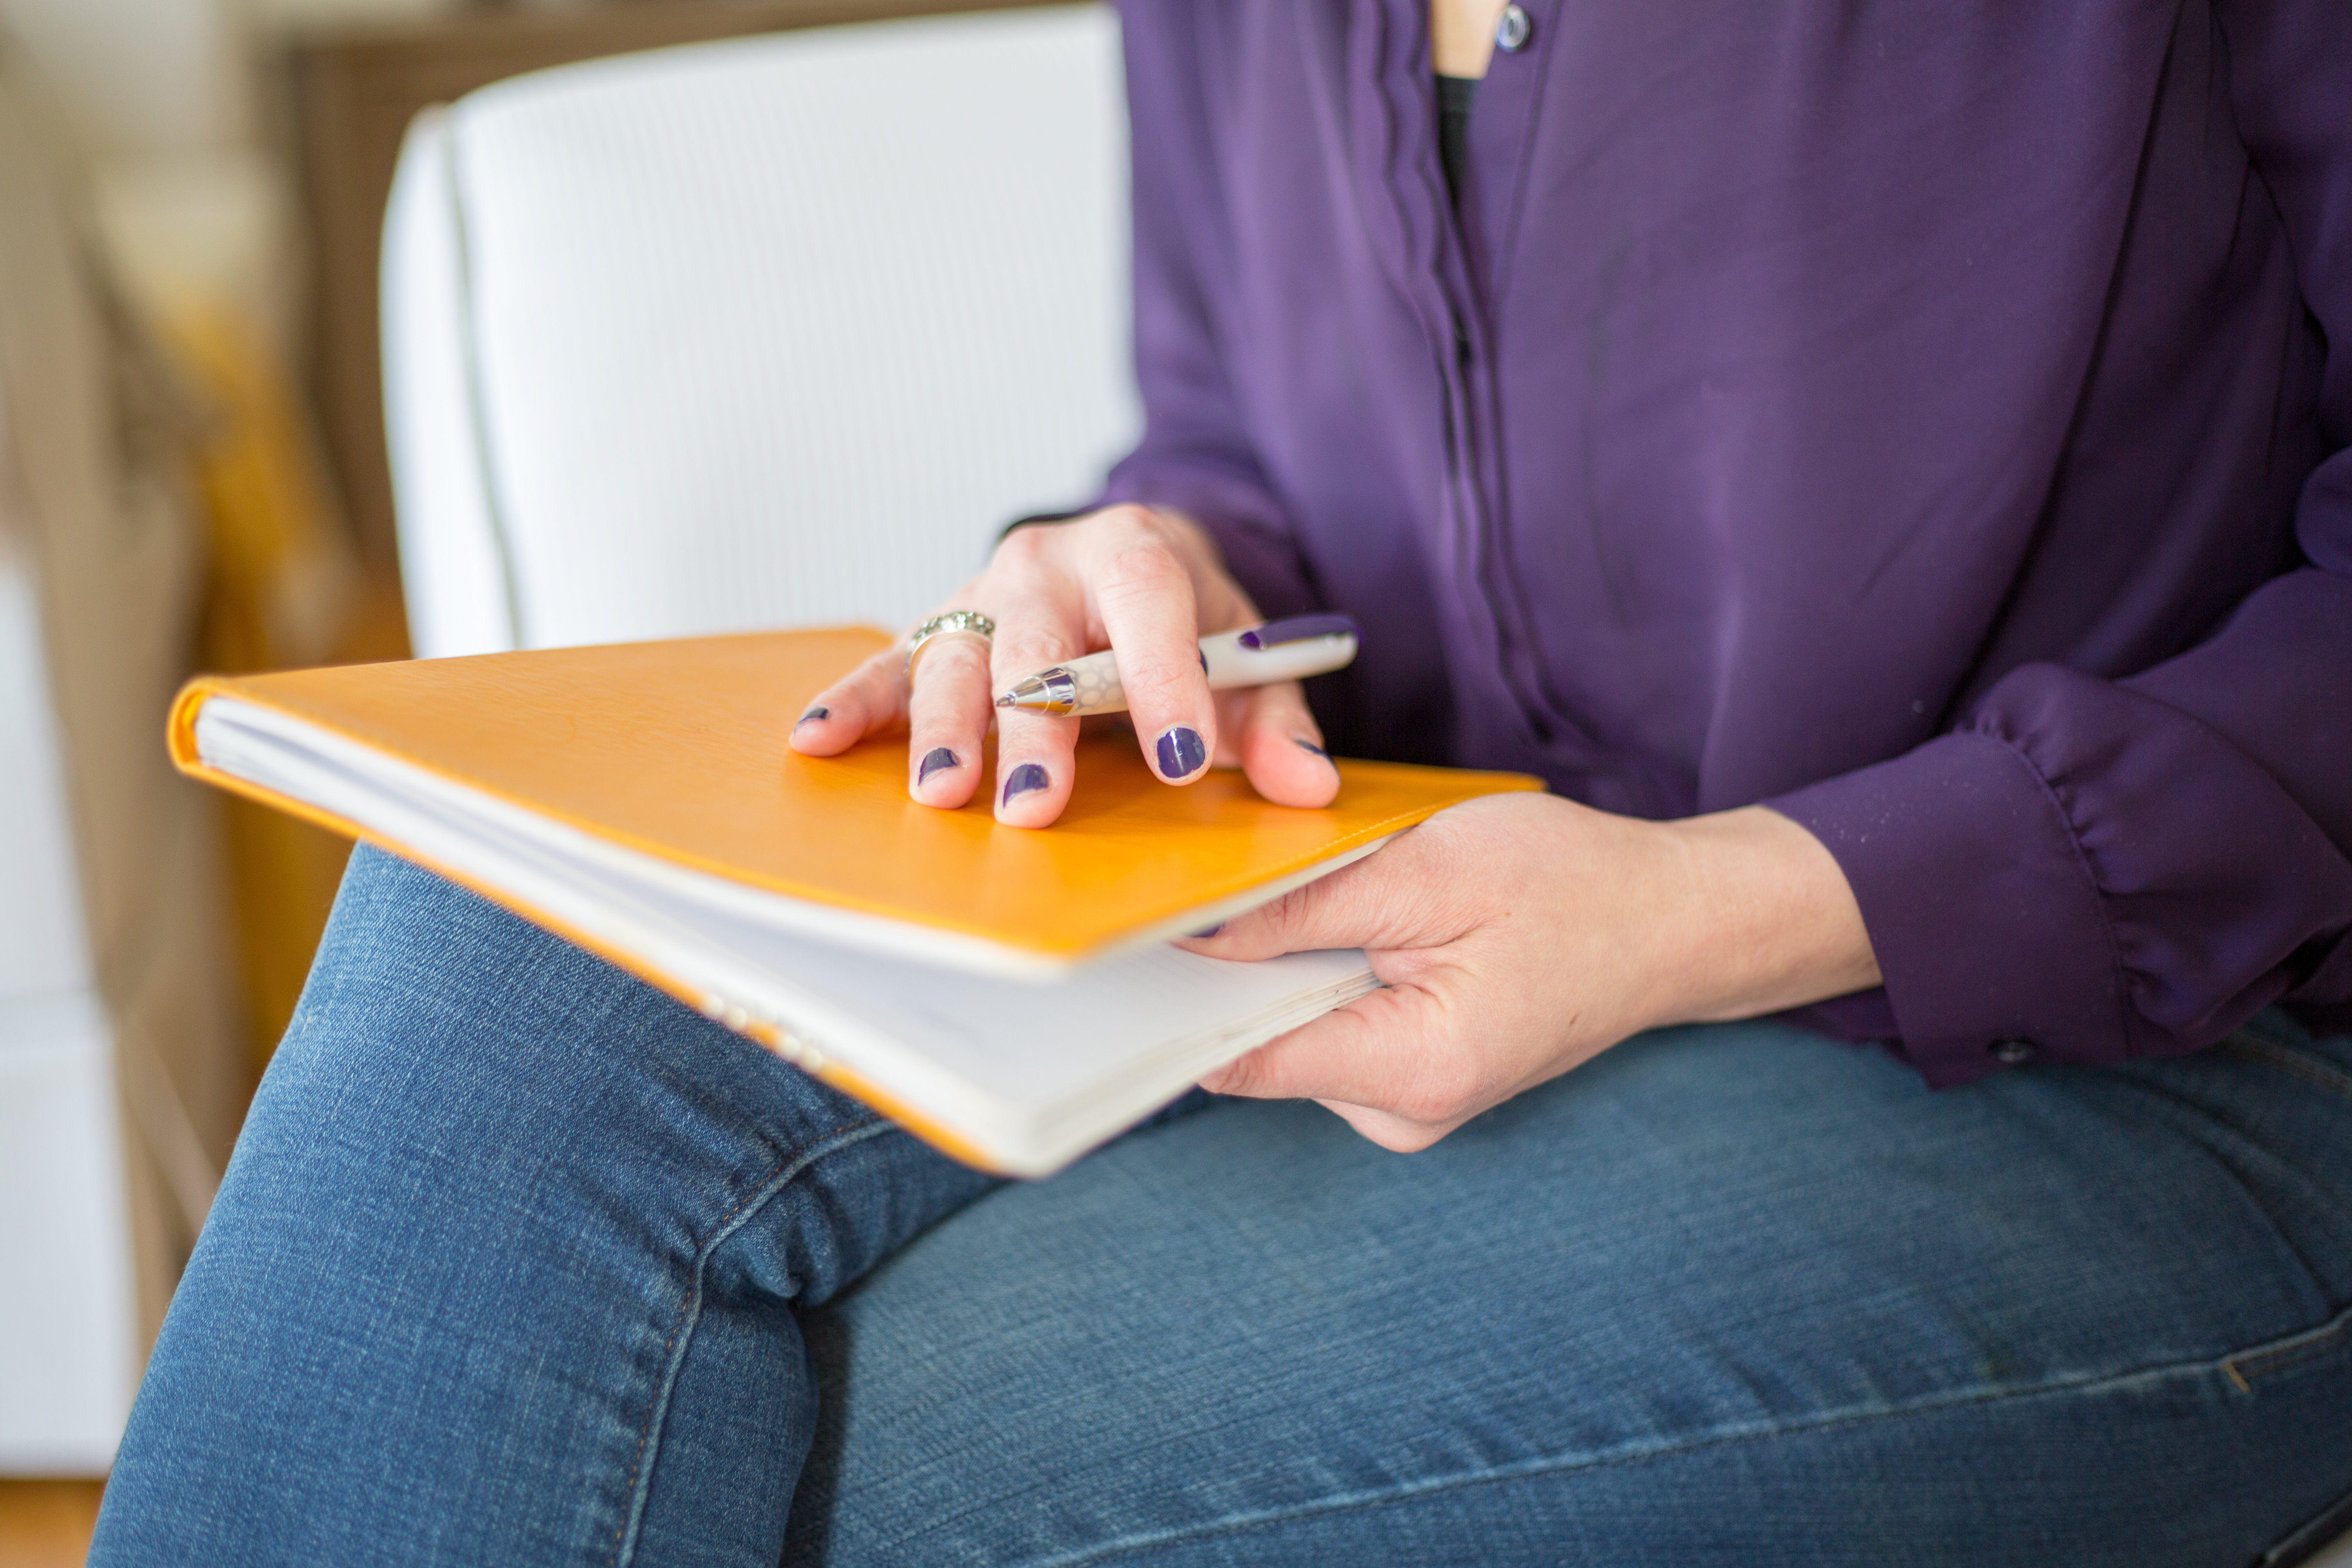
clothing, jeans, outerwear, sleeve, orange, gesture, finger, collar, nail, blazer, street fashion, wrist, thumb, denim, formal wear, chair, wood, electric blue, jewellery, white collar worker, string instrument, fashion accessory, human leg, sitting, room, toy, table, employment, musical instrument, businessperson